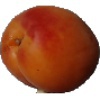
Label: Apricot 1